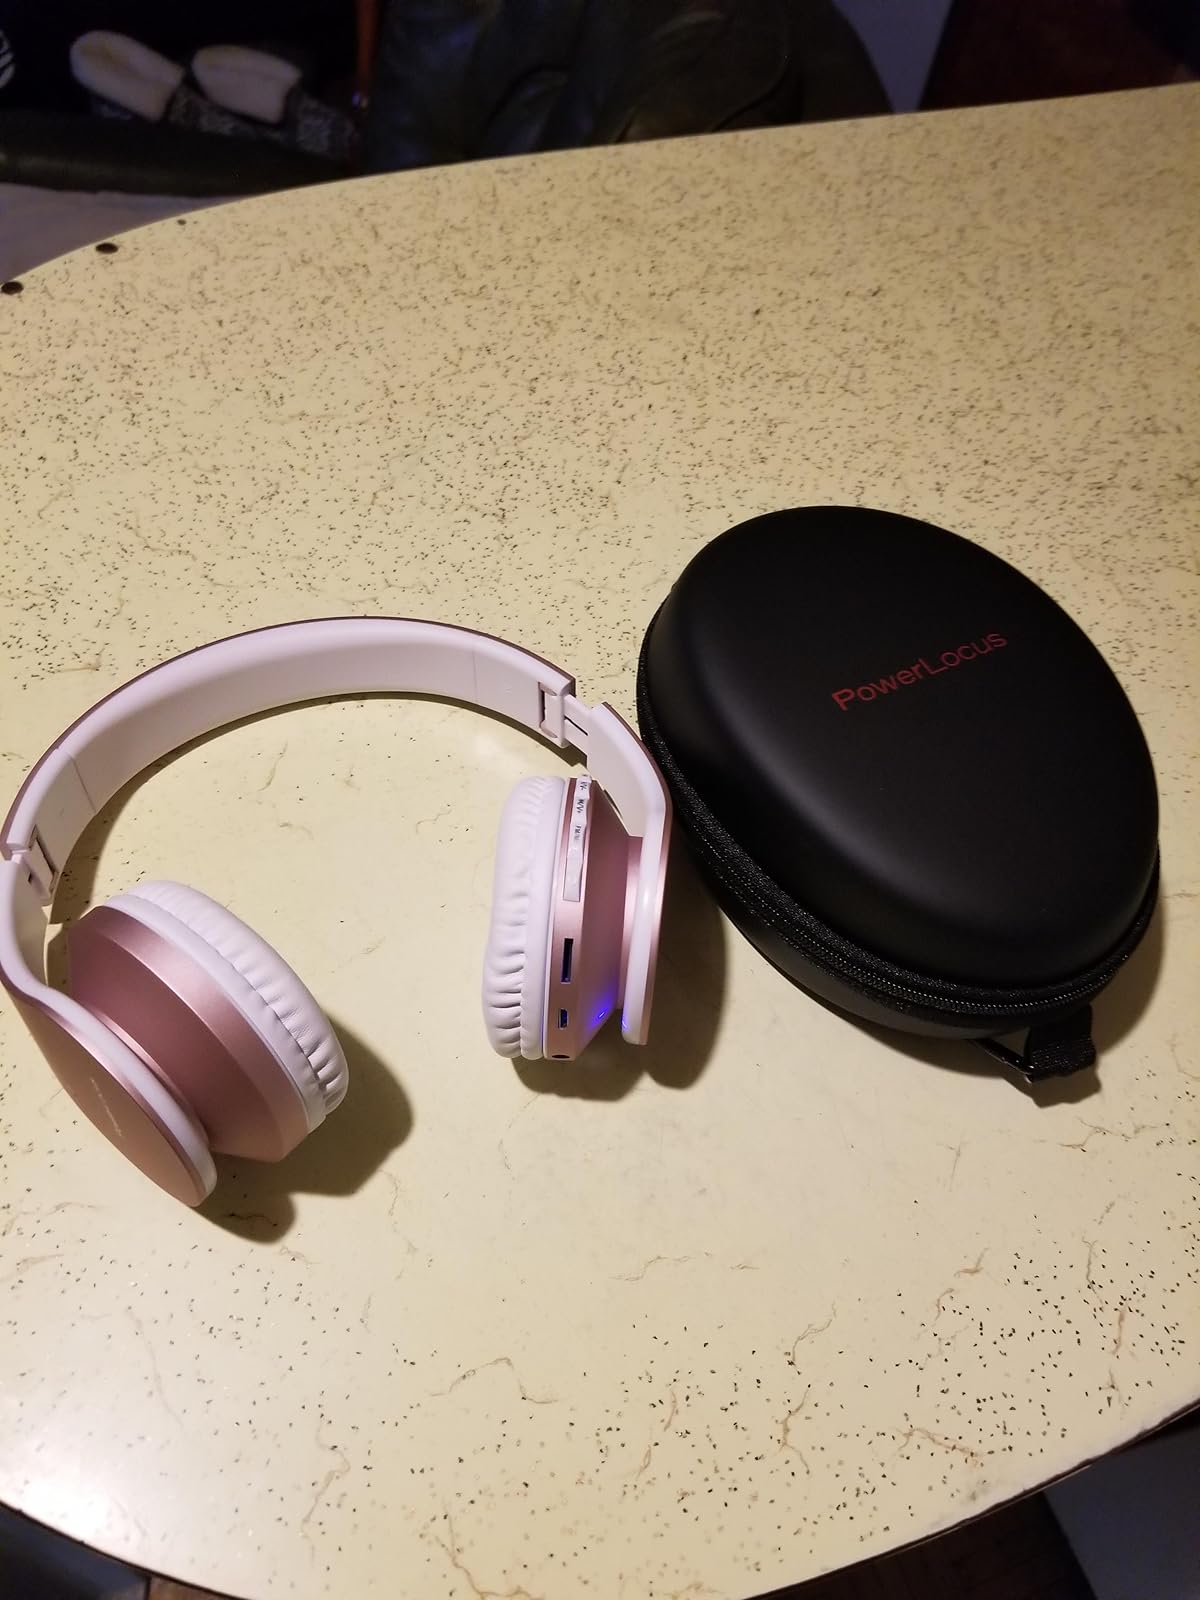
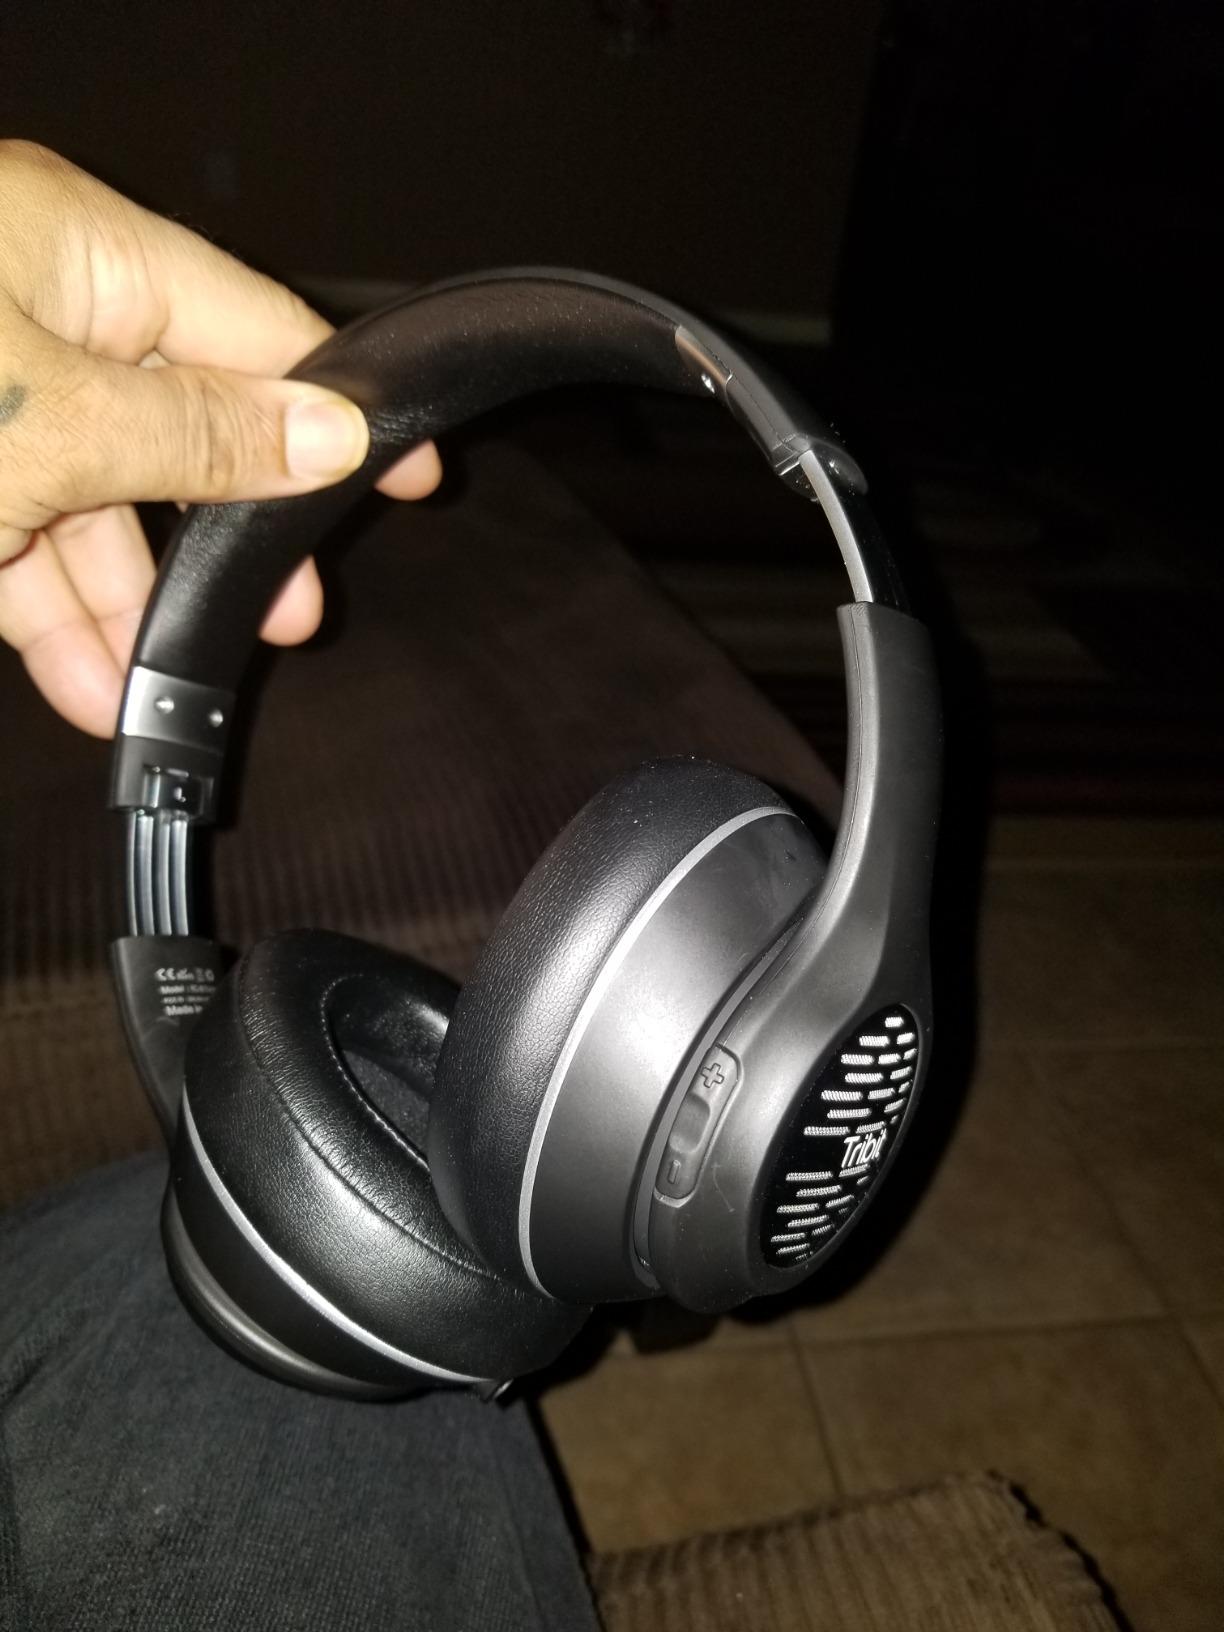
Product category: headphones
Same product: no